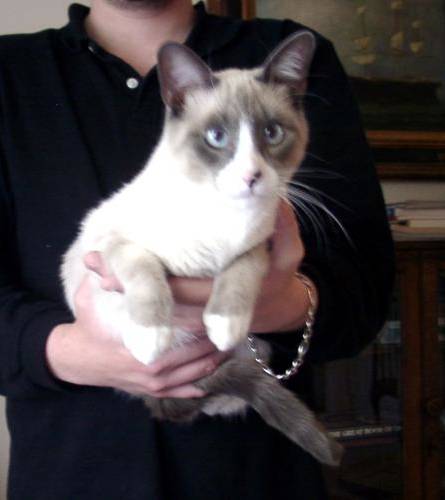
Label: cat